2022 World Snooker Championship

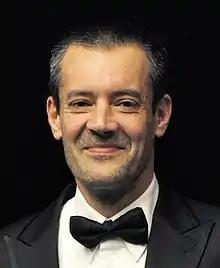
Olivier Marteel (pictured in 2013) officiated over his second World Championship final.

The final of the event was played on 1 and 2 May 2022 as a best-of-35-frames match, held over four sessions, between O'Sullivan and Trump. Belgian referee Olivier Marteel took charge of his second World Championship final, having previously refereed the 2015 final between Bingham and Murphy. O'Sullivan was contesting his eighth World Championship final, having won six and lost one previously, and Trump was competing in his third final, having won one and lost one previously. The finalists had met once before at the Crucible, in the semi-finals of the 2013 event, when O'Sullivan defeated Trump 17–11. Trump stated before the match: "It's always been a dream of mine to play Ronnie in the final."